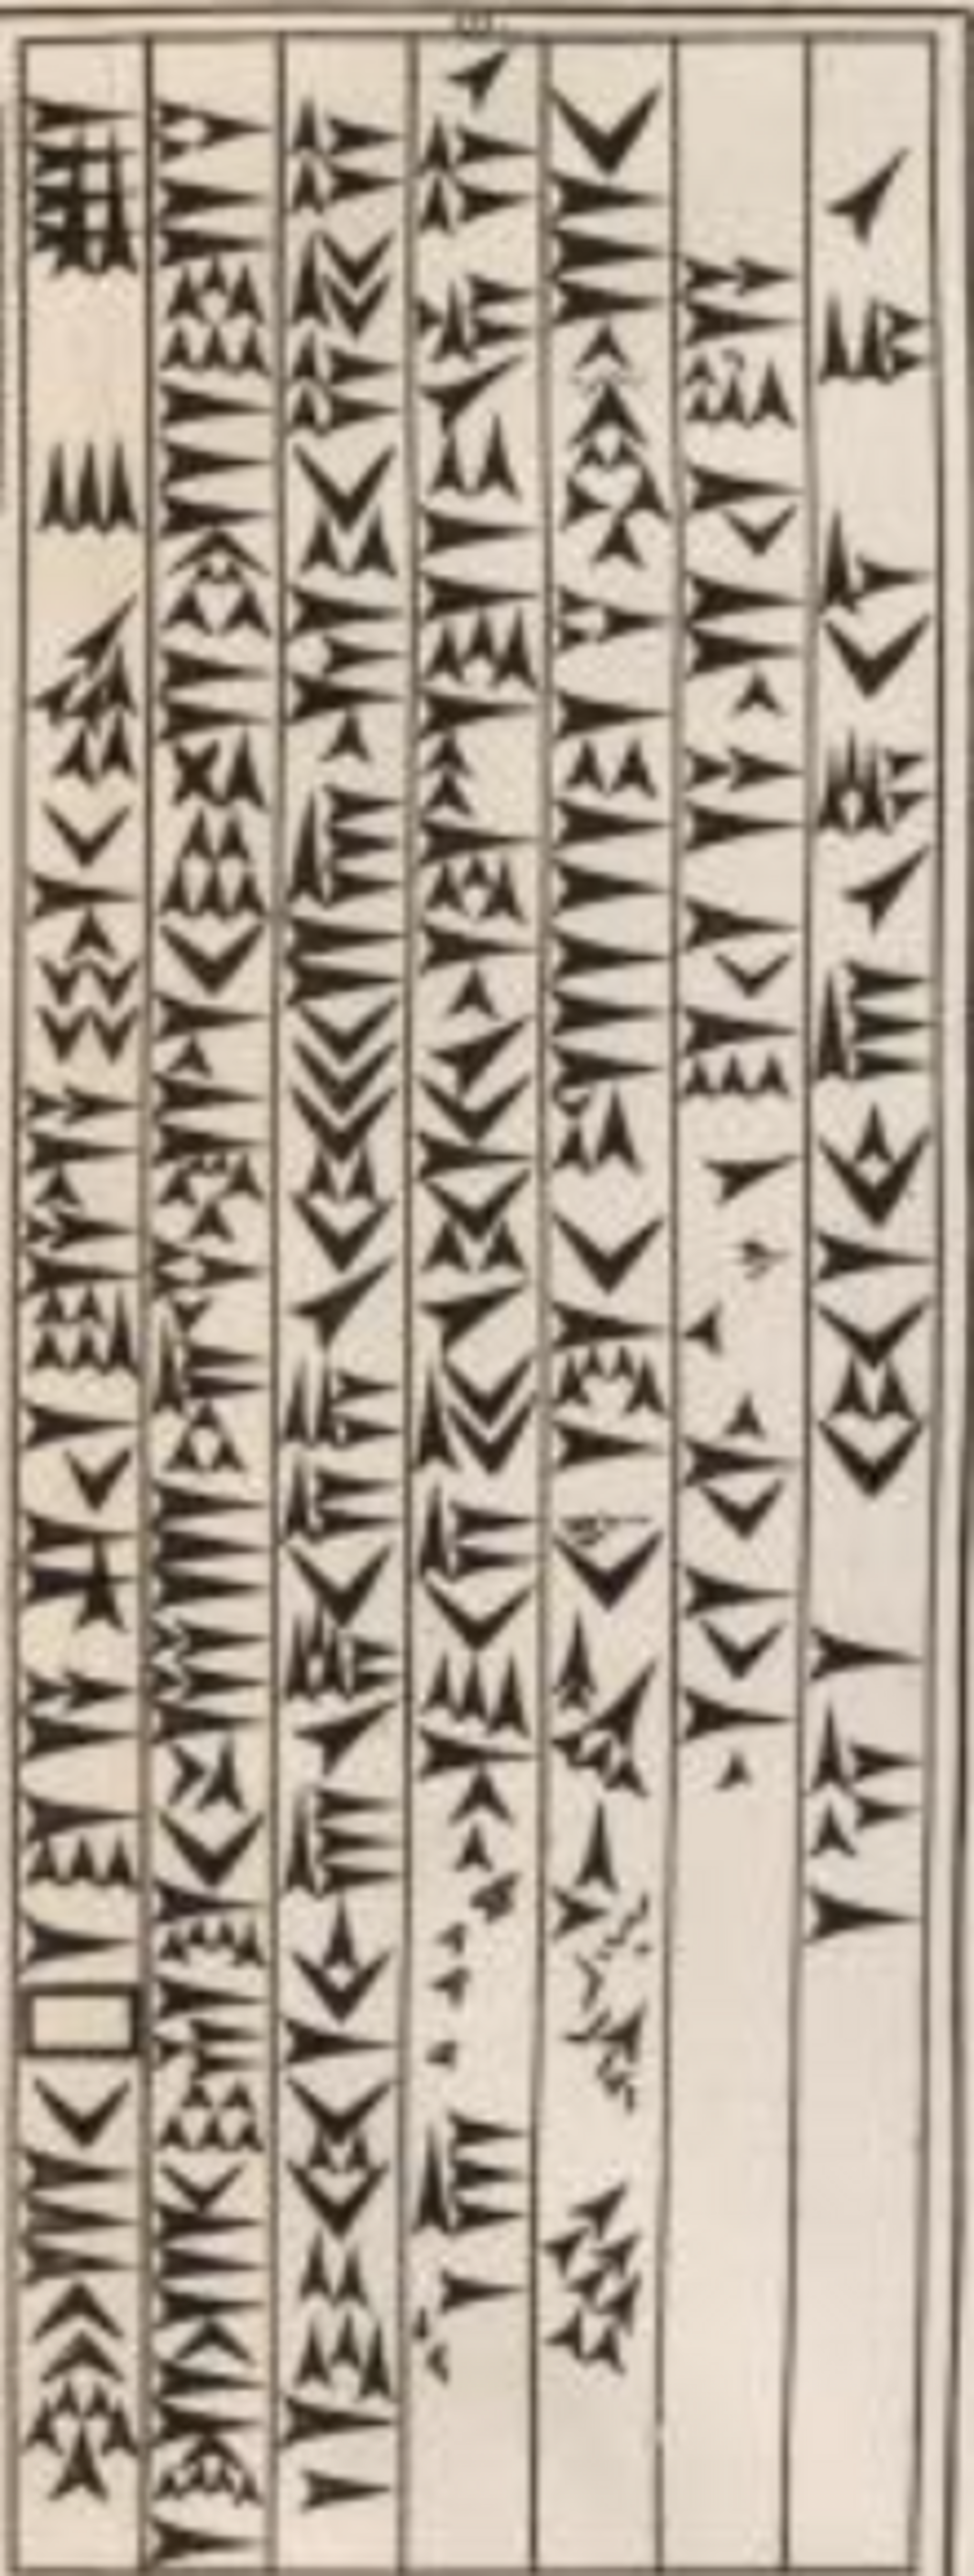
Title: De-Bruyn-1711-133
Description: Cornelis de Bruyn: Reizen over Moskovie, door Persie en Indie verrijkt met 300 kunstplaaten door den auteur zelf na 't leven afgeteekend. Amsterdam 1711, Tafel XLVII Nr. 133
Date: 2023-08-13
Categories: Persepolis, Xerxes I, Self-published work, Old Persian inscriptions